Keihanshin

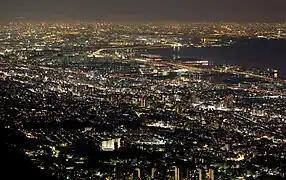
Osaka Bay at night

Compared with other urban regions of the world, the agglomeration of Osaka-Kobe is the ninth largest economy, in terms of gross metropolitan product at purchasing power parity (PPP), in 2015 according to a study by the Brookings Institution.